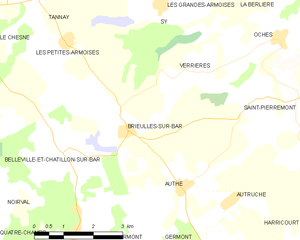
Carte des communes françaises: Brieulles-sur-Bar